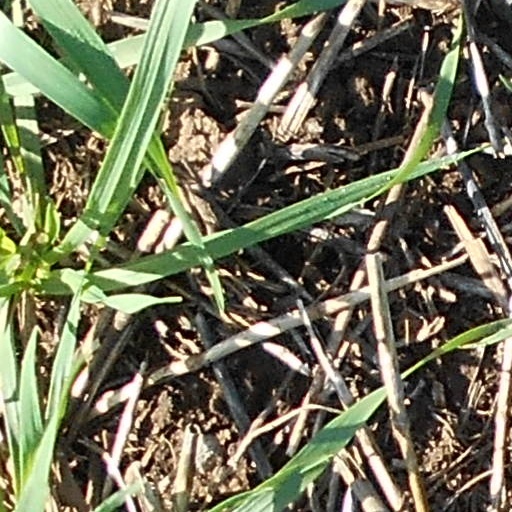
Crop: wheat